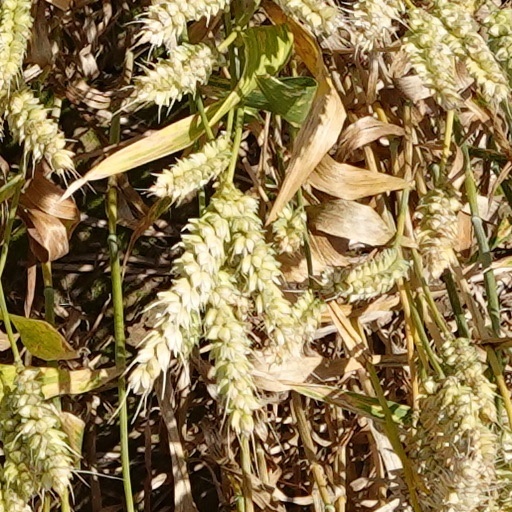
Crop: wheat